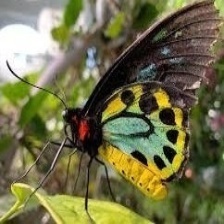
Species: CAIRNS BIRDWING